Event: Nepal Earthquake
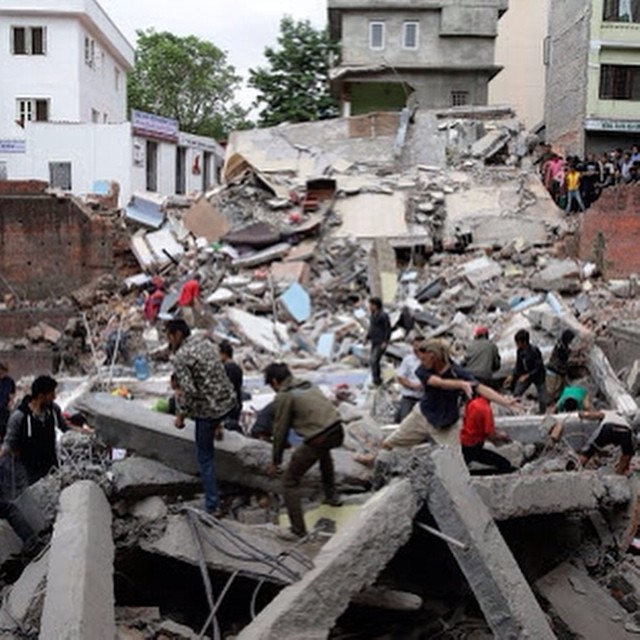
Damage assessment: damage